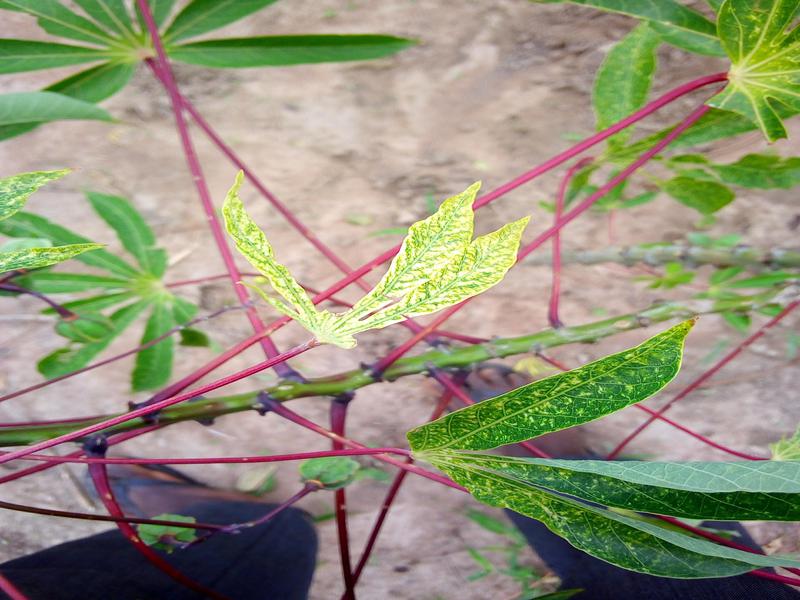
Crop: cassava
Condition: green_mottle